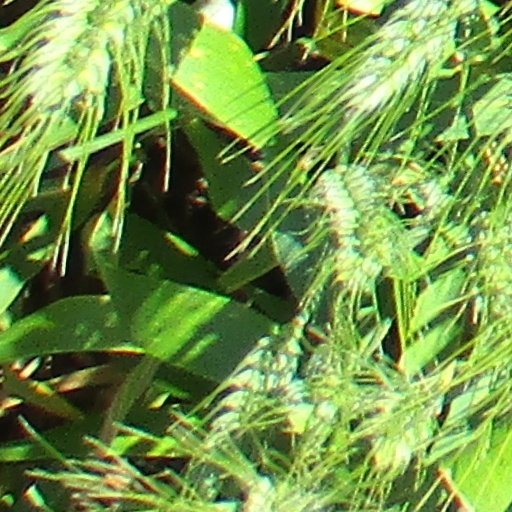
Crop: wheat